Brotherhood (2018 film)

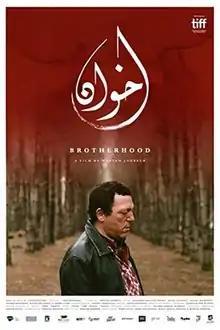
Poster

Brotherhood (Ikhwène) is a short film, directed by Meryam Joobeur and released in September 2018.